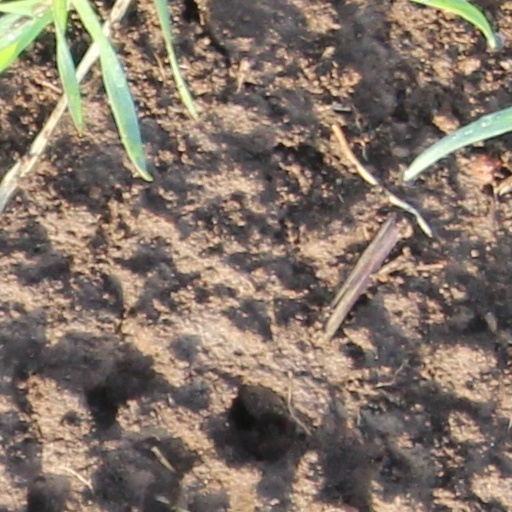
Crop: wheat